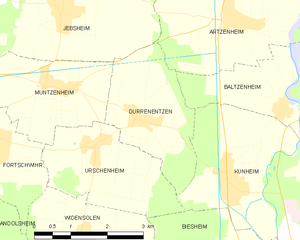
Carte des communes françaises